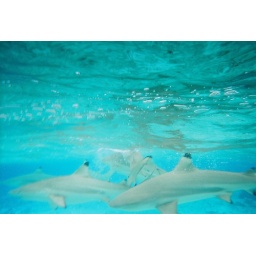
There were about 12-15 sharks that were swimming around the boat with us.